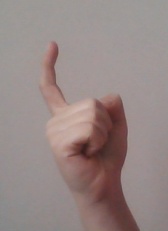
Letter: ra